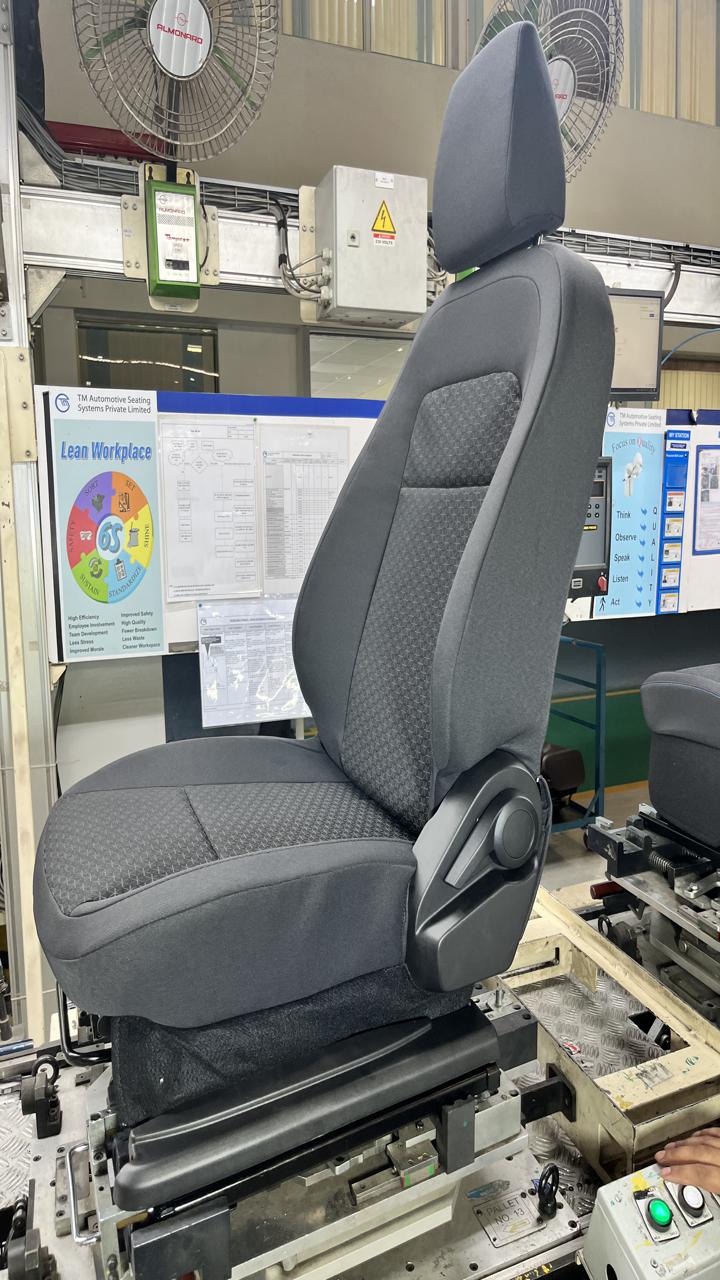
Label: Knob